2021 Tampa Bay Buccaneers season

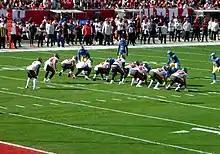
Game action during the Buccaneers–Rams NFC Divisional playoff game.

Tampa Bay built a 24–3 halftime lead, then survived a furious Bills comeback to win 33–27 in overtime. Quarterback Tom Brady threw his 700th career touchdown pass (combined regular season & postseason), a game-winning, 58-yard catch and run to Breshad Perriman in overtime. Brady also set the NFL record for most pass completions (passing Drew Brees). The Buccaneers improved to 10–3 on the season, and 6–0 at home. It was the Buccaneers 8th consecutive win at Raymond James Stadium (including Super Bowl LV).